Louisa May Alcott

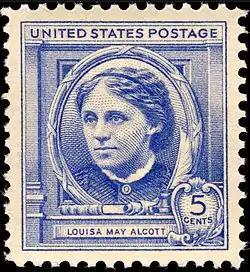

Louisa Alcott began editing the children's magazine "Merry's Museum" to help pay off family debts incurred while she toured Europe as the companion of wealthy invalid Anna Weld in 1865–66. Though Louisa disliked editing the magazine, she became its main editor in 1867. Around the same time, Alcott's publisher, Thomas Niles, asked her to write a book especially for girls. She was hesitant to write it because she felt she knew more about boys than she did about girls, but she eventually set to work on her semi-autobiographical novel "Little Women: or Meg, Jo, Beth and Amy" (1868). After publishing Little Women she, and her sister May, moved to Europe. Alcott developed a close relationship with the young Polish revolutionary Ladislas Wisniewski during her European tour with Weld. She met him in Vevey, where he taught her French and she taught him English. She detailed a romance between herself and Wisniewski but later took it out. Alcott identified Wisniewski as one of the models for the character Laurie in "Little Women". Her other model for Laurie was fifteen-year-old Alfred Whitman, who she met shortly before the death of her sister Elizabeth and with whom she corresponded for several years afterward. She based the heroine Jo on herself, and other characters were based on people from Alcott's life. Later Niles asked Alcott to write a second part. Also known as "Good Wives" (1869), it follows the March sisters into adulthood and marriage.